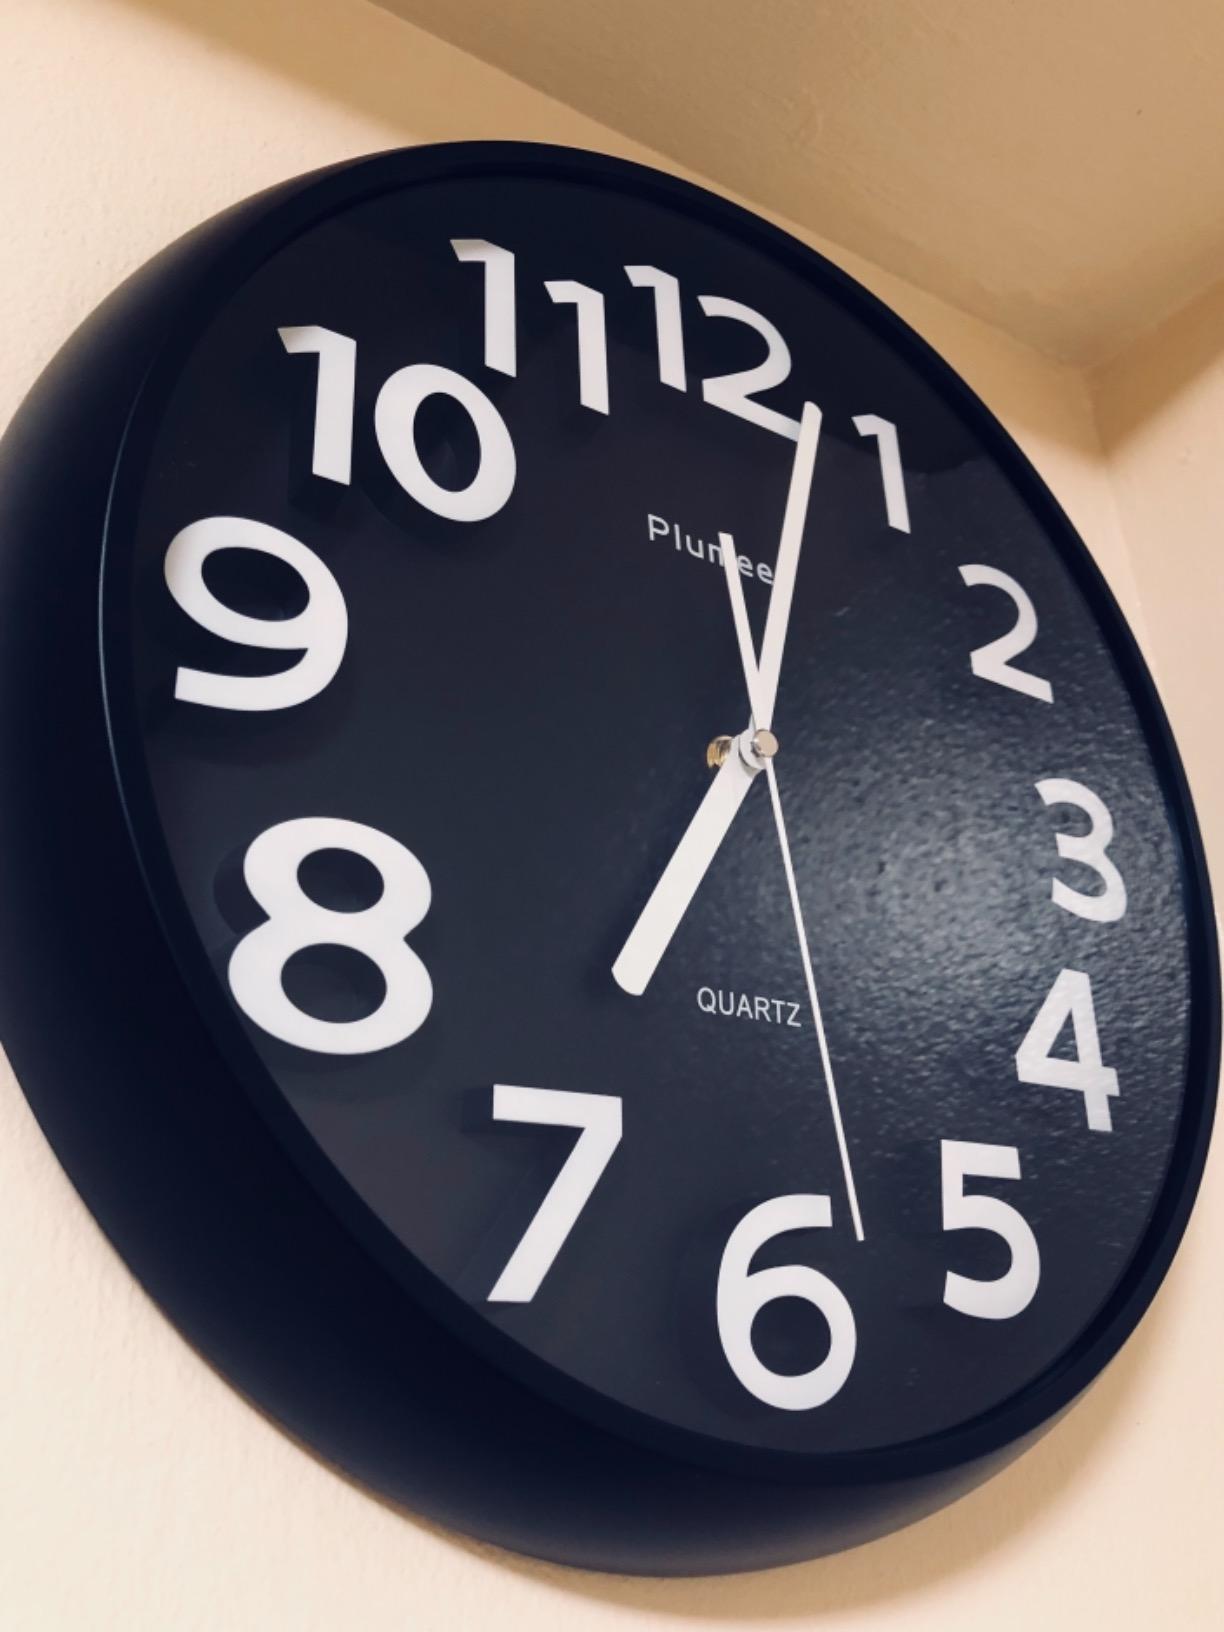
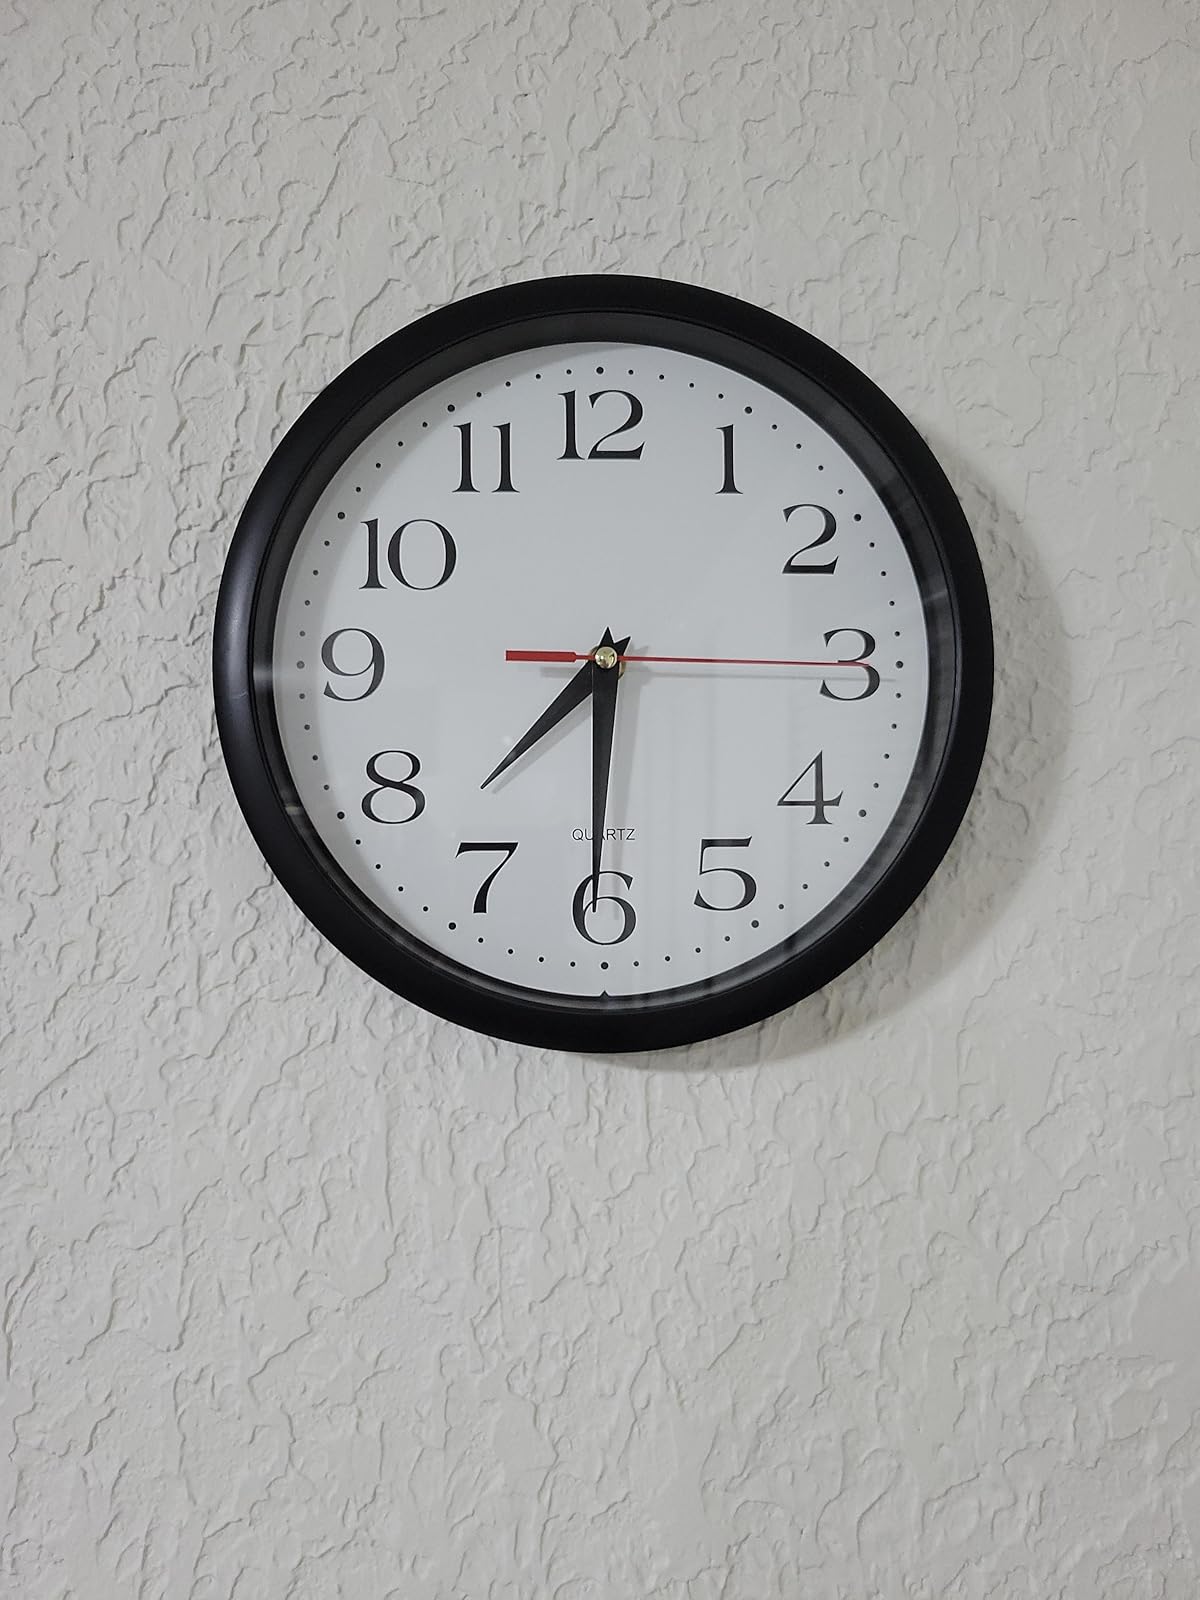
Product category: clock
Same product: no